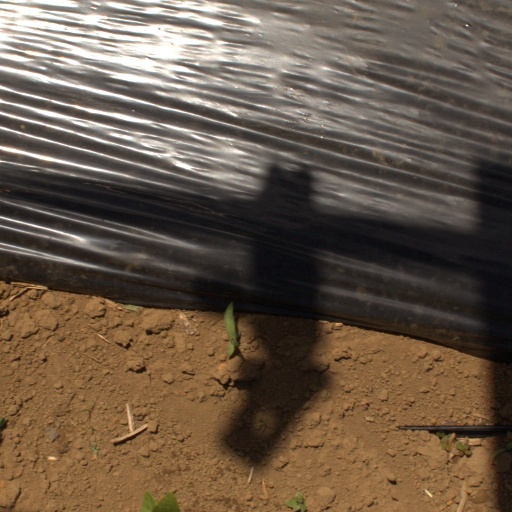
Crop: Jerusalem artichoke